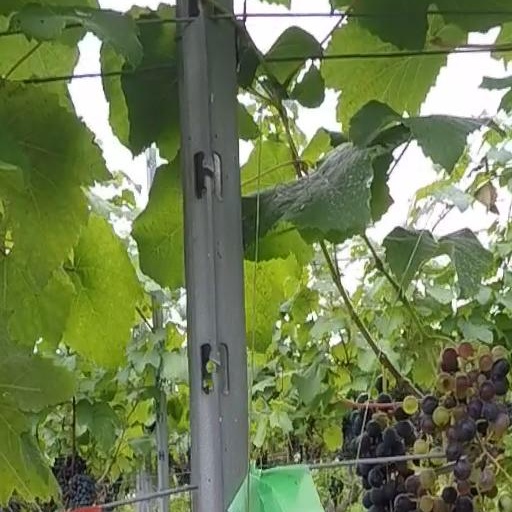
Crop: grape